Books of Remembrance (Canada)

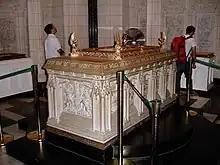
The altar upon which sits the First World War Book of Remembrance

On August 3, 1927, while in Ottawa, the Prince of Wales (later King Edward VIII) unveiled an altar, a gift from the British government, upon which the book of the First World War would rest. The stone for the steps came from quarries in Flanders Fields and the brass nameplates were cast from spent shell casings from the war.